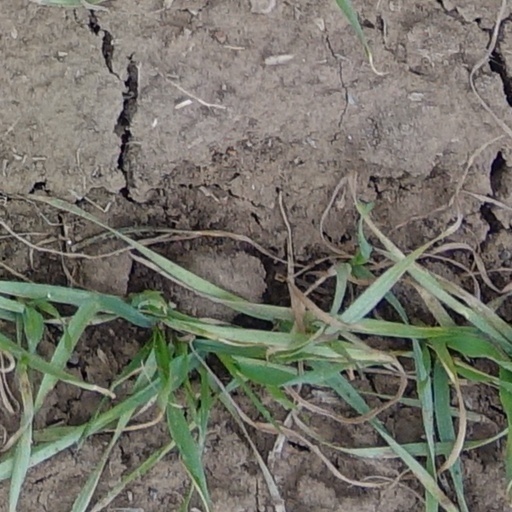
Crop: wheat